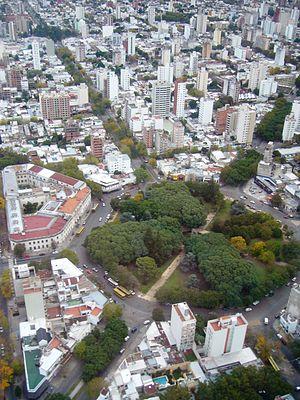
Pedro Simón del Corazón de Jesús Benoit est un architecte, ingénieur et urbaniste argentin.
La Plata est la capitale de la province de Buenos Aires, et par ailleurs chef-lieu du partido de La Plata. Située à 56 km au sud-est de la ville de Buenos Aires, elle est souvent surnommée la ville des Diagonales, ou plus rarement, la ville des Tilleuls.